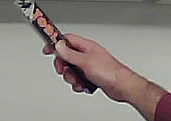
Product: toblerone_black